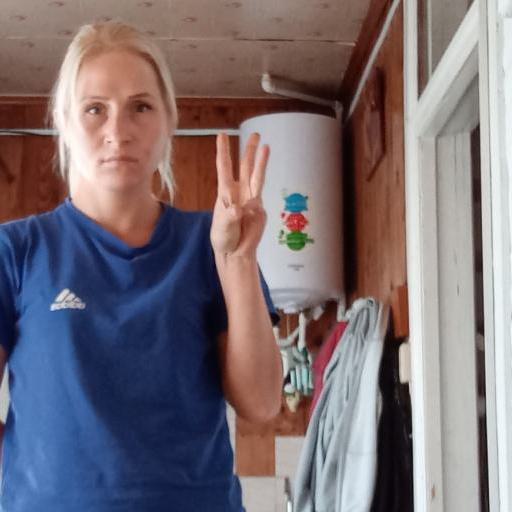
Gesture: three